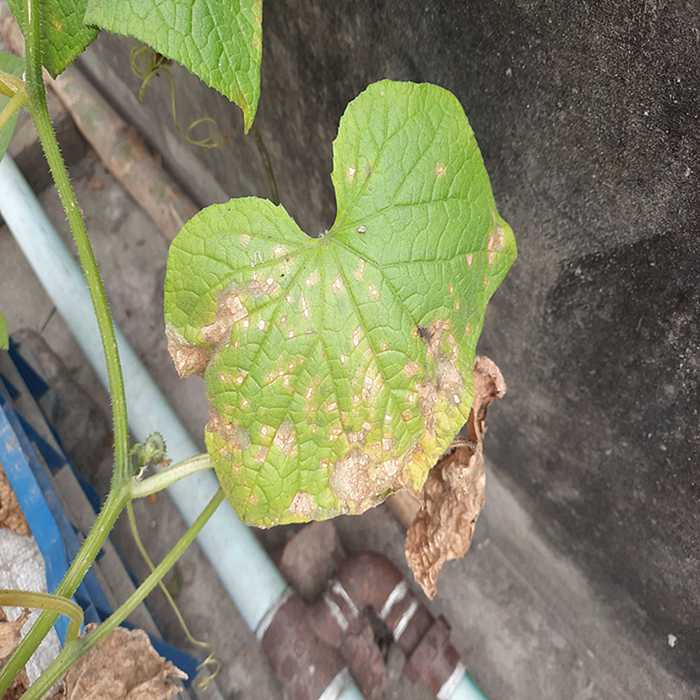
Plant: Cucumber
Label: Anthracnose lesions